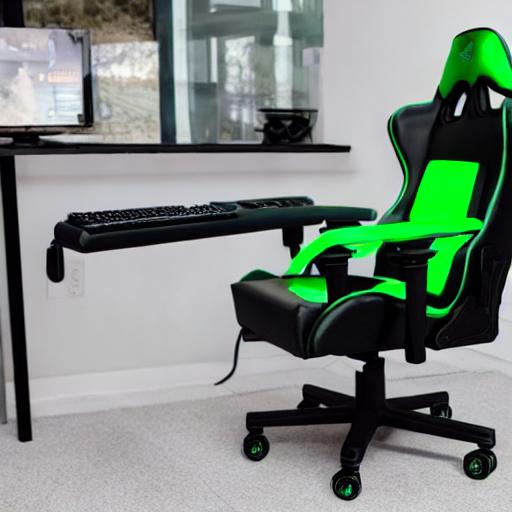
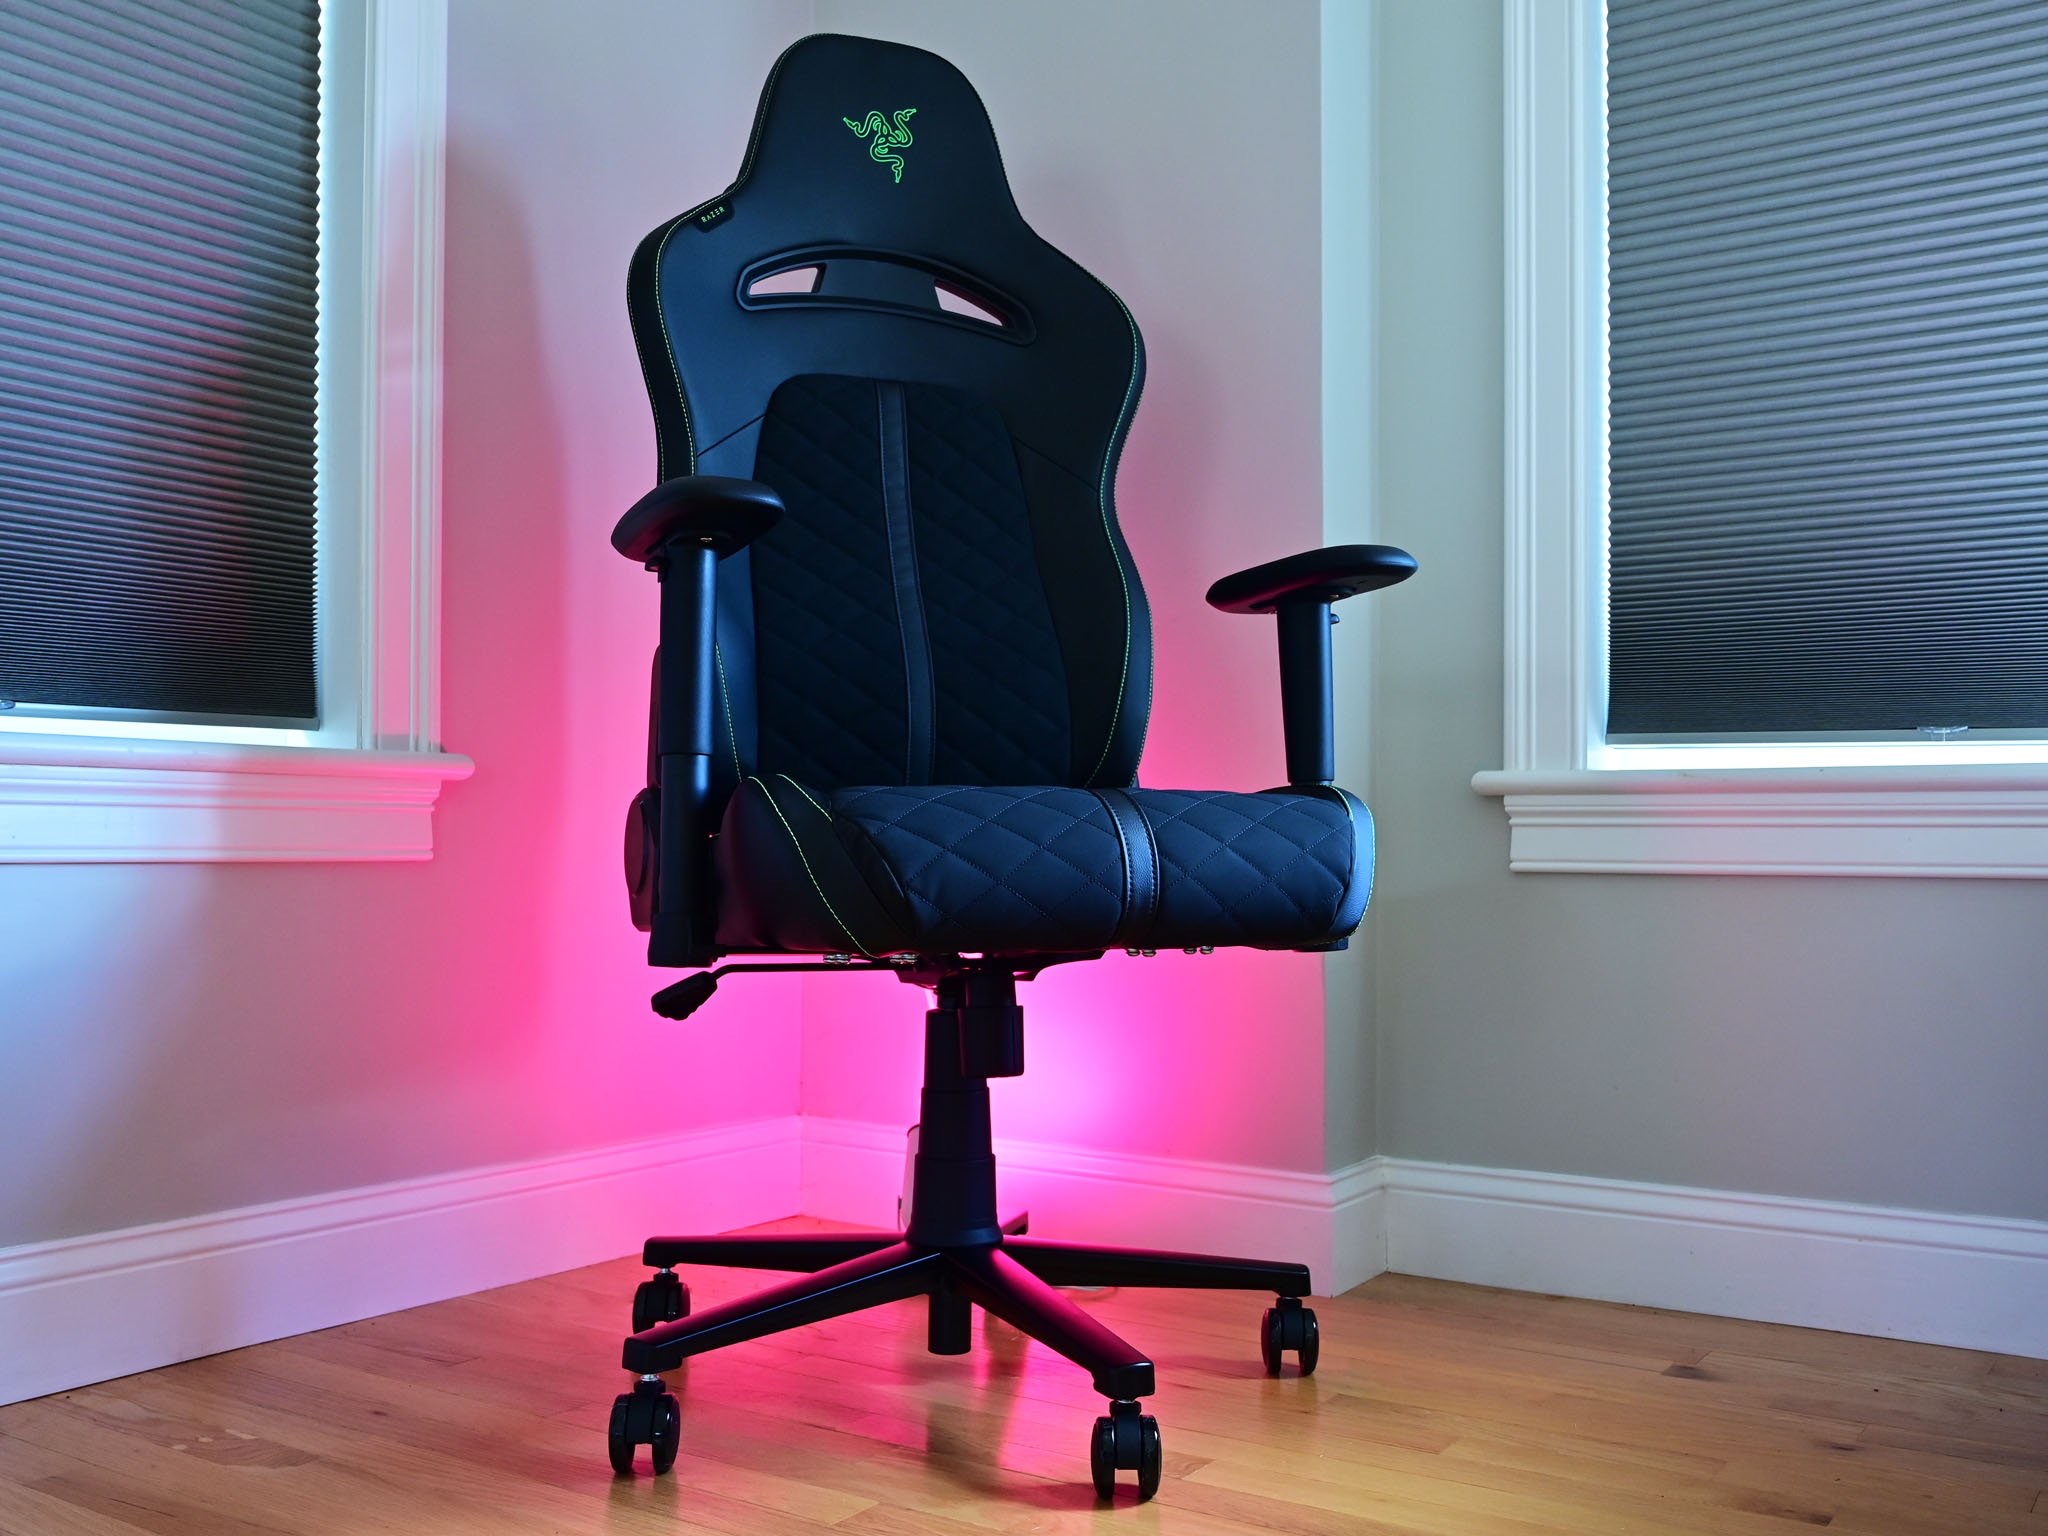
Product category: items_chair
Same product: no